Beverley railway station

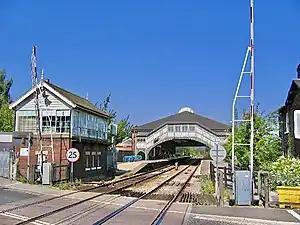
Beverley railway station, signal box and Chantry lane crossing (2005)

Beverley railway station serves the market town of Beverley in the East Riding of Yorkshire, England. It is located on the Hull to Scarborough Line and is operated by Northern Rail who provide most passenger services from the station, Hull Trains also serve this station.